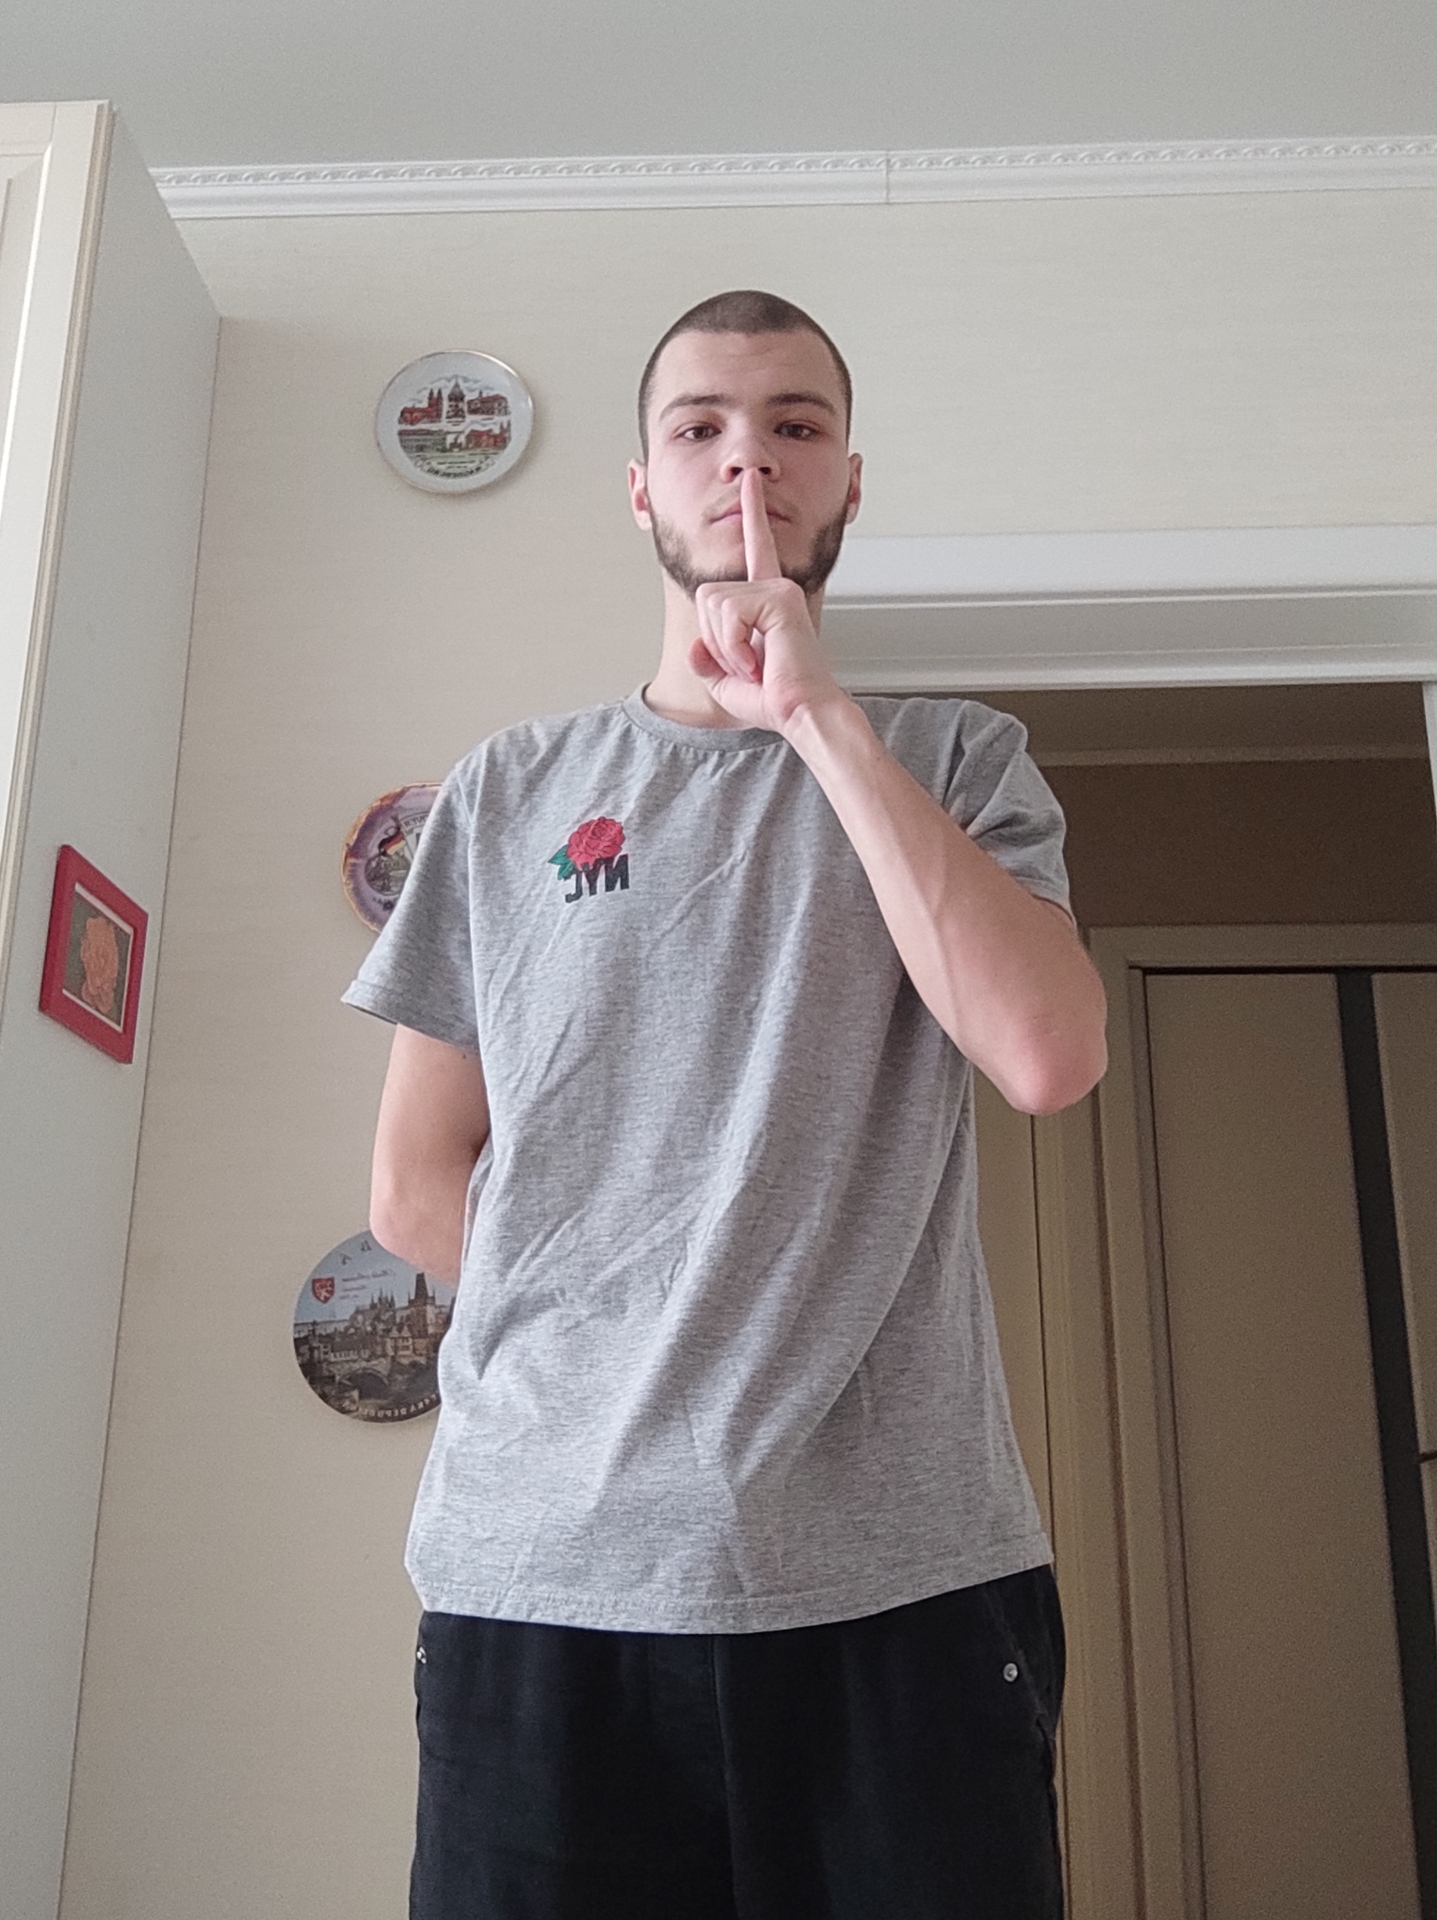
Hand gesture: mute